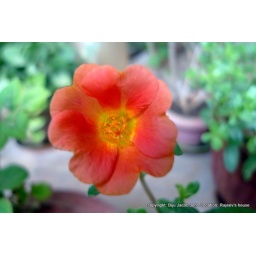
a wild flower in my rose pot